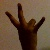
The image shows a hand gesture representing the number 7 in Indian Sign Language.